Answer in natural language. Which object is closer to the camera taking this photo, rectangular brown desk (highlighted by a red box) or hemnes day bed (highlighted by a blue box)? Choose between the following options: rectangular brown desk (highlighted by a red box) or hemnes day bed (highlighted by a blue box)
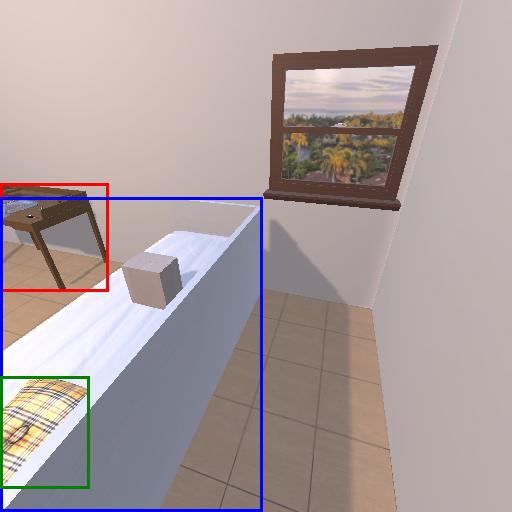
<answer>hemnes day bed (highlighted by a blue box)</answer>